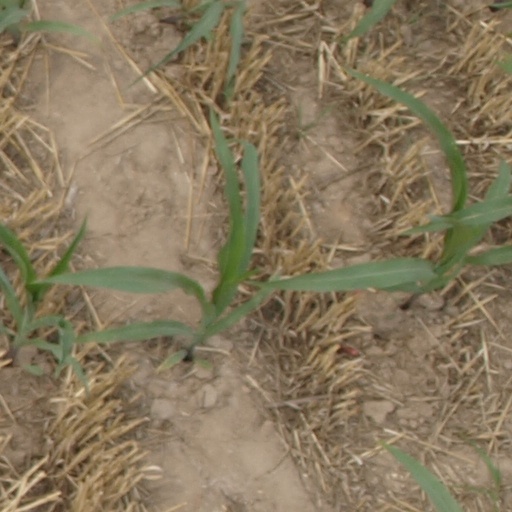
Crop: maize; corn